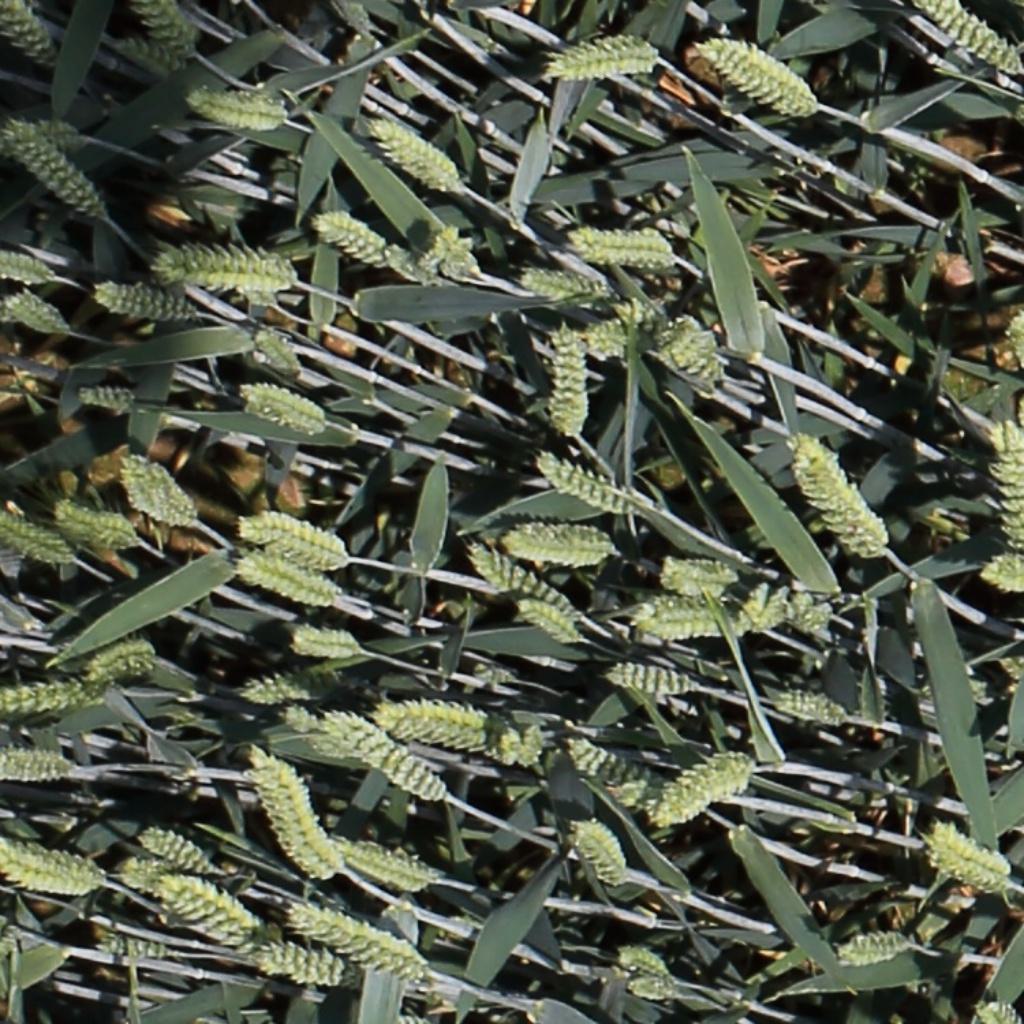
Country: Switzerland
Location: Usask
Wheat development stage: Filling